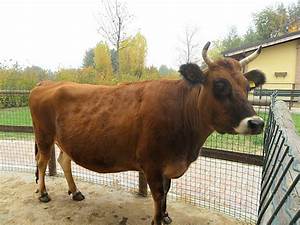
Label: mucca